Eastern journey of Nicholas II

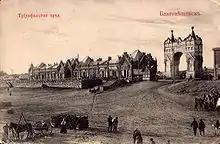
Triumphal Arch erected in Blagoveshchensk in 1891, in honour of the visiting Tsarevich

On 7 May Nicholas left Kobe, and four days later arrived in Vladivostok, where he accomplished the official part of his mission. This leg of the journey was on the steam yacht St George of the Royal Yacht Squadron in the company of its owner, Ernest Wythes, of Copped Hall. He then returned across the entire length of Russia back to Saint Petersburg. He travelled overland and by river boat via Khabarovka, Blagoveshchensk, Nerchinsk, Chita, Irkutsk, Tomsk, Surgut, Tobolsk, Tara, Omsk, and Orenburg, and then returned by train to St. Petersburg. A number of Siberian cities erected triumphal arches to celebrate the visit of the future emperor.